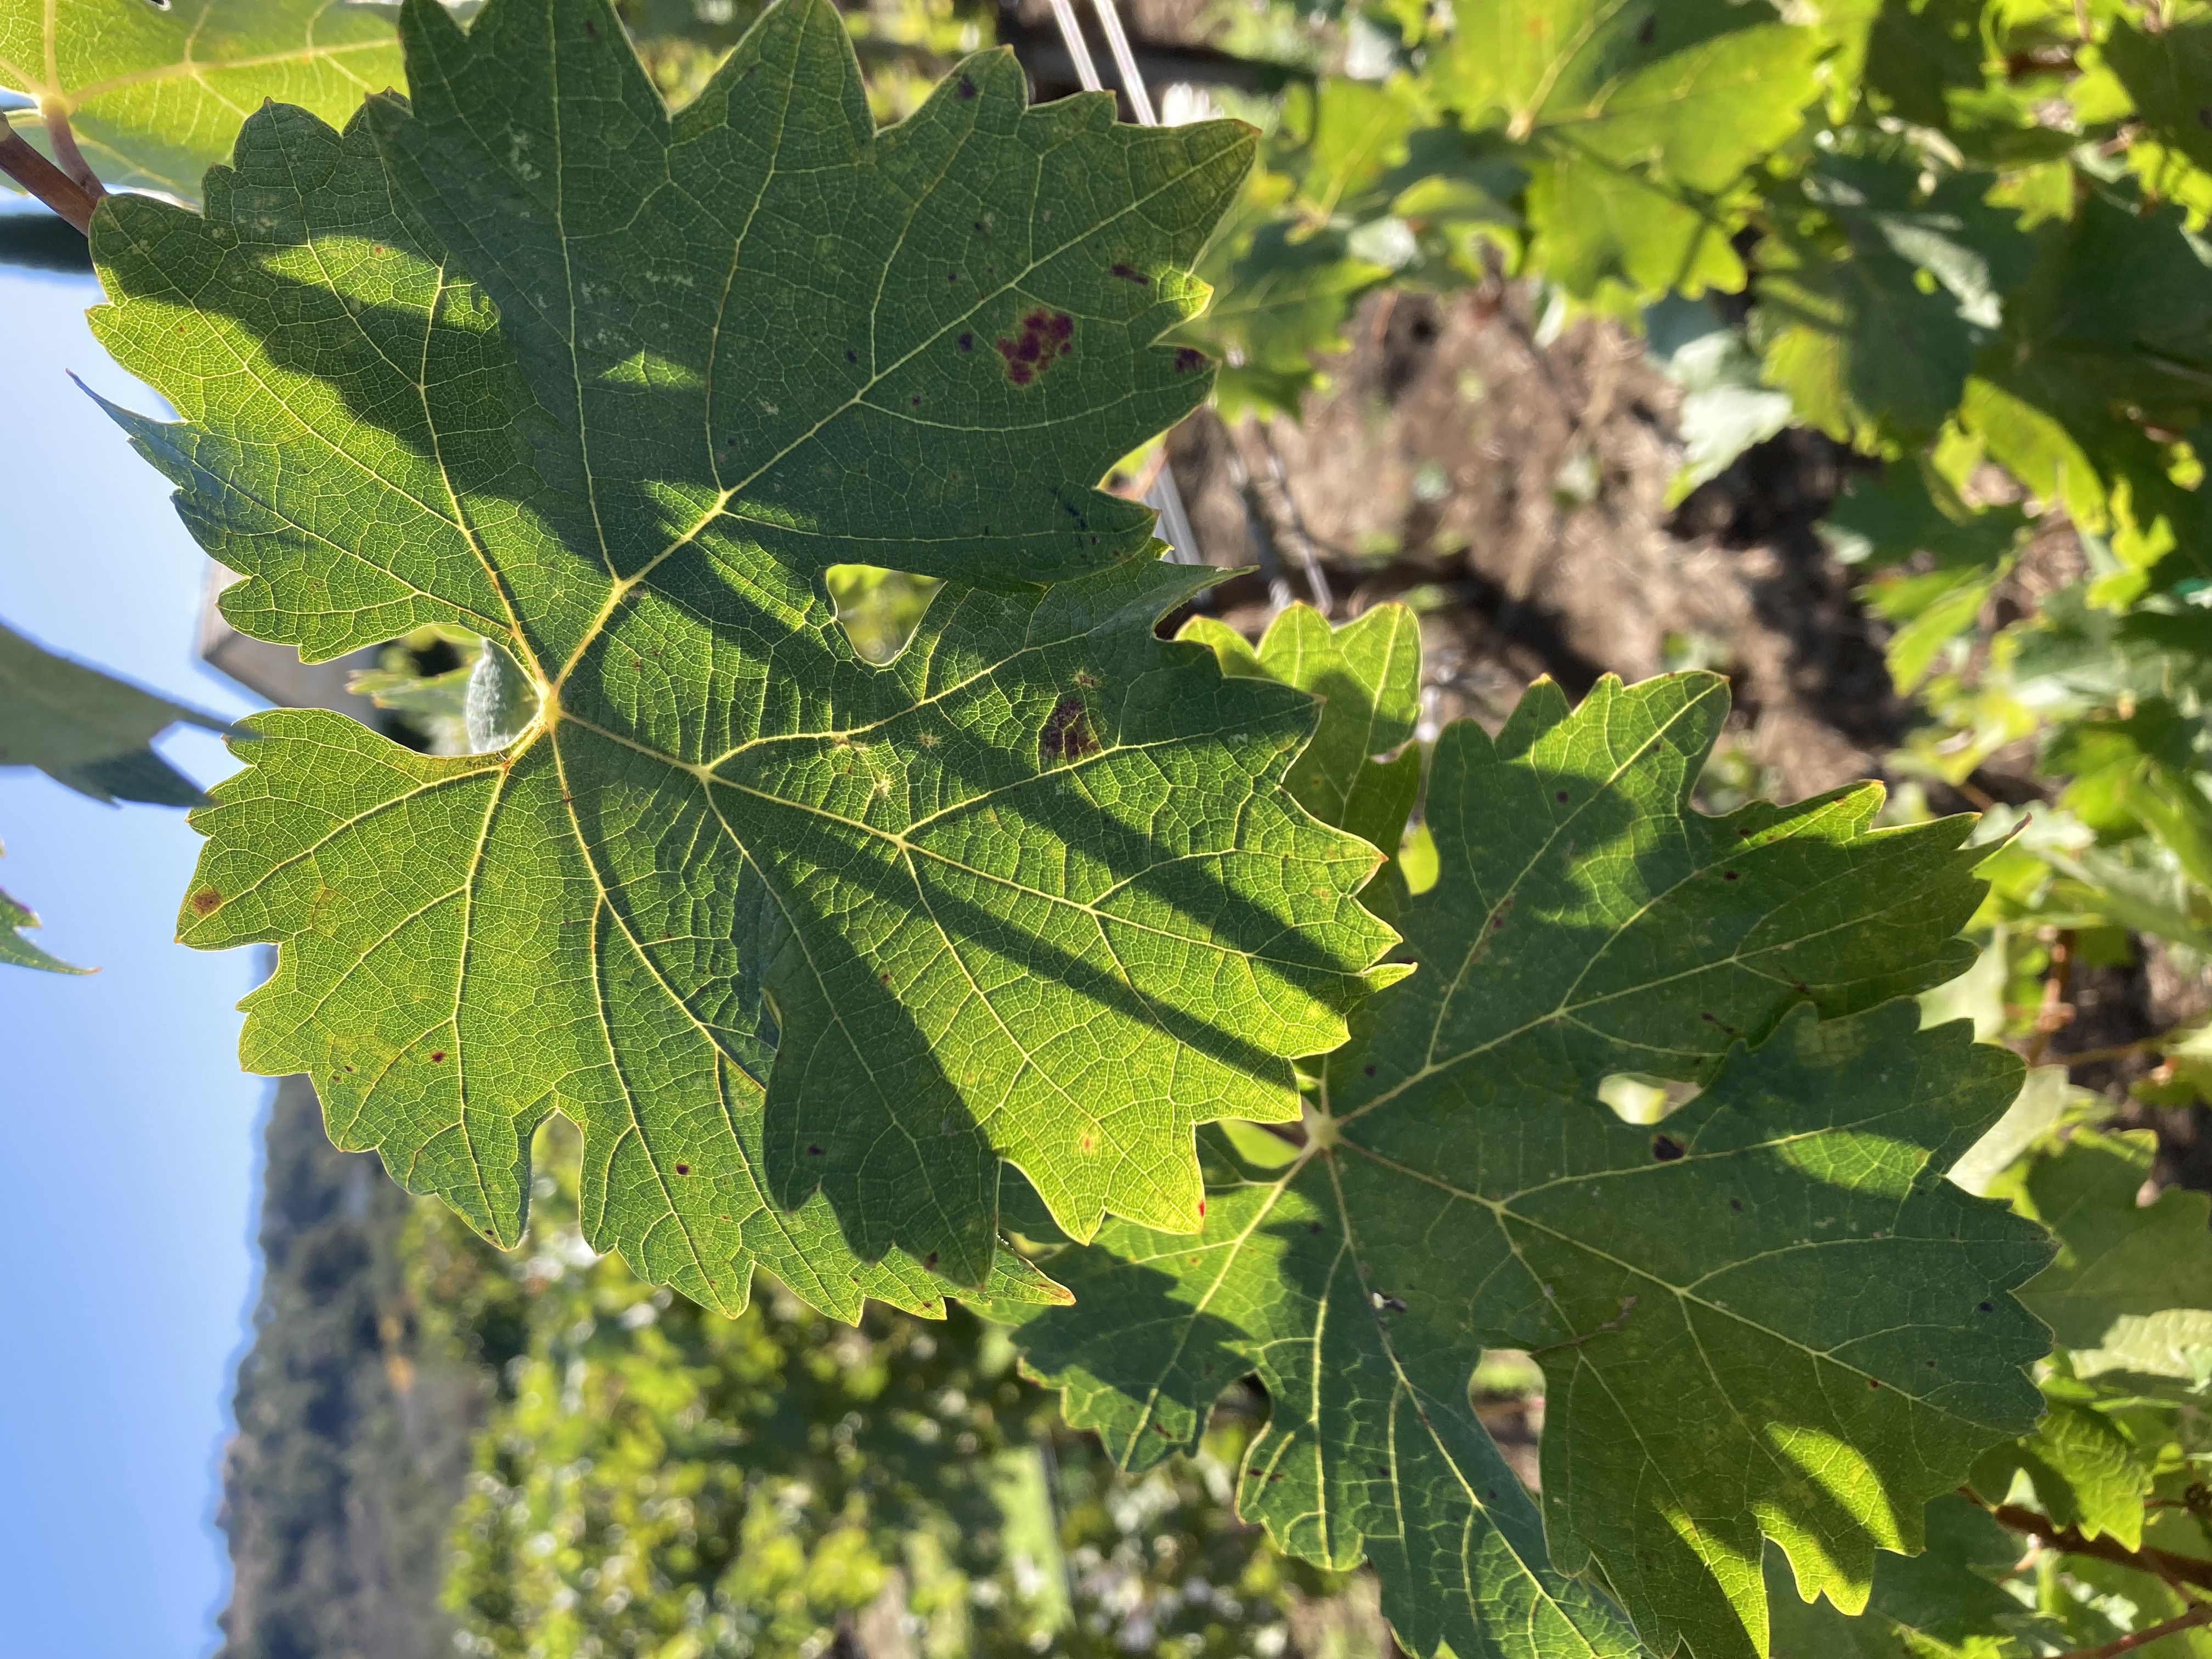
Label: No Virus